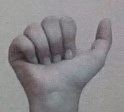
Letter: dhad